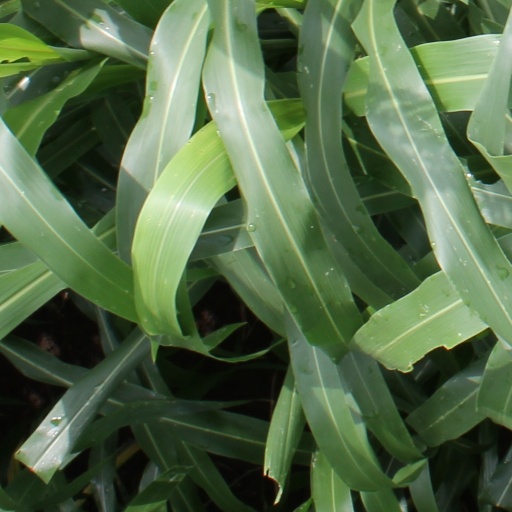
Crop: sorghum